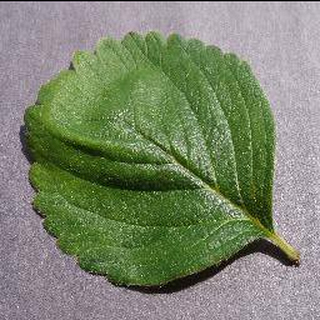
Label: healthy_strawberry